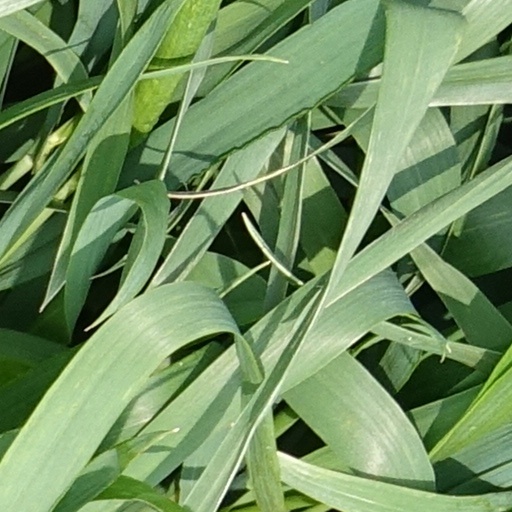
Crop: wheat